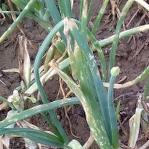
Crop: Onion
Condition: alternaria-d